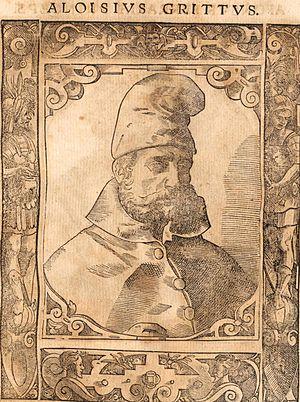
Alvise Gritti est un commerçant, banquier et homme politique d'origine vénitienne qui fut notamment ministre sous le sultan Soliman Ier, confident de Pargali Ibrahim Pacha et régent du royaume de Hongrie.